Kapa Kapa Trail

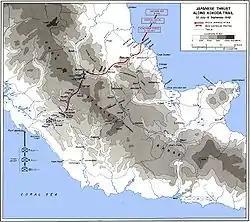
Japanese thrust along the Kokoda Trail 22 July - 16 September 1942

During the early stages of World War II, Australian Army units in the Kokoda Track campaign were under increasing pressure from Japanese forces that had advanced within of Port Moresby on the Kokoda Track. On 9 September, the Australian 6th Division's 16th Infantry Brigade was ordered from Australia to Port Moresby. The 25th Brigade, which had just arrived in Port Moresby, was immediately pushed to the front. General Sydney Rowell felt he could contain the Japanese with the extra troops, but MacArthur was anxious to flank the Japanese. He asked his staff to plan a flanking maneuver that would push the Japanese off the mountains more quickly.